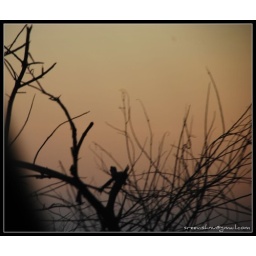
Silhouette of a bare tree during a sunset in Tirupathy, India